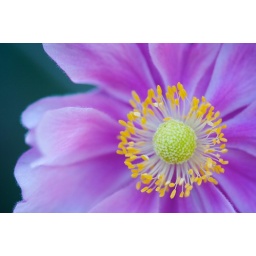
while we were walking down a street in DC.